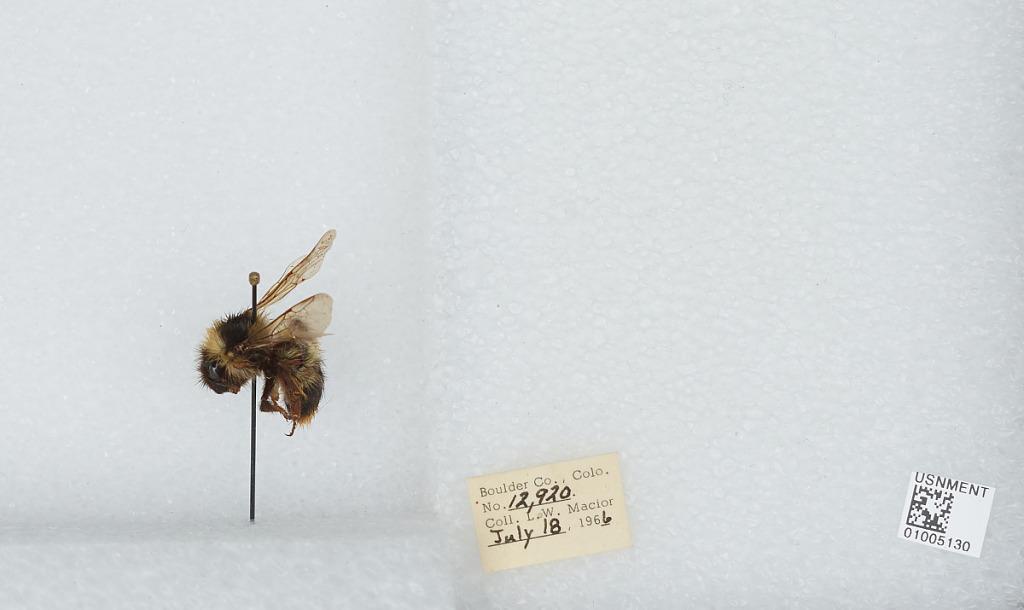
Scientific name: Bombus (Alpinobombus) balteatus Dahlbom
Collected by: L. Macior
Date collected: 1966-7-18
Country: United States
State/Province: Colorado
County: Boulder
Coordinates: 40.0275, -105.252